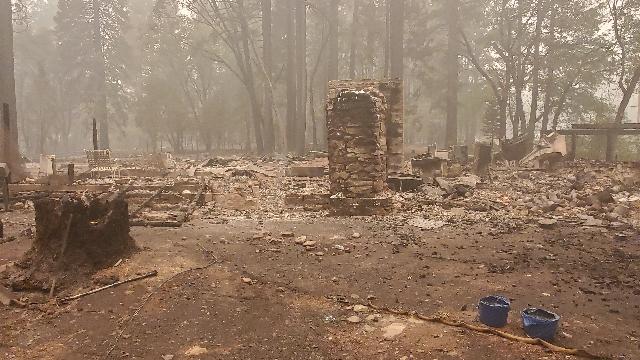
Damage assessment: destroyed